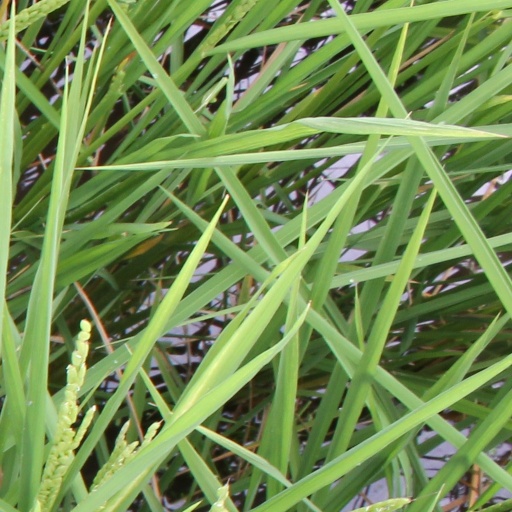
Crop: rice